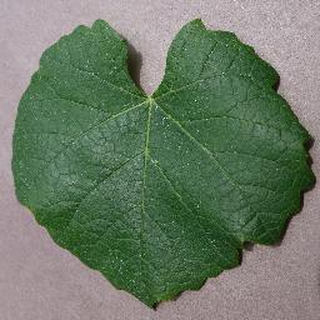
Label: healthy_grape